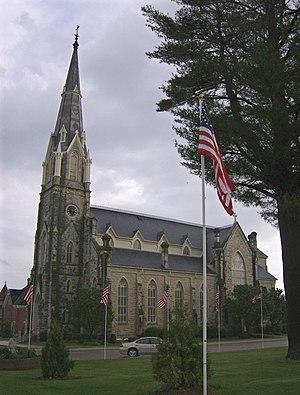
New Vienna est une ville du comté de Dubuque, en Iowa, aux États-Unis. Elle est incorporée le 17 juillet 1895.